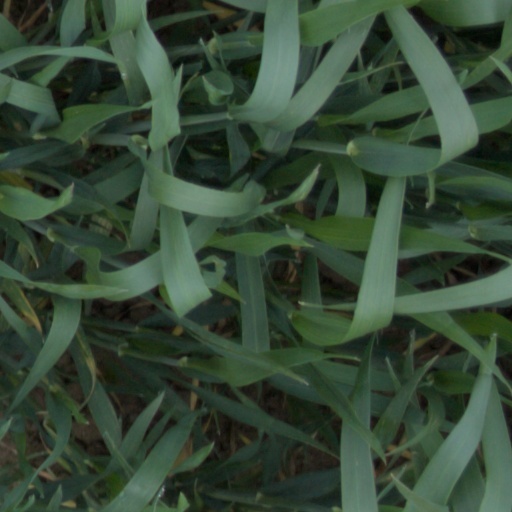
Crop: wheat